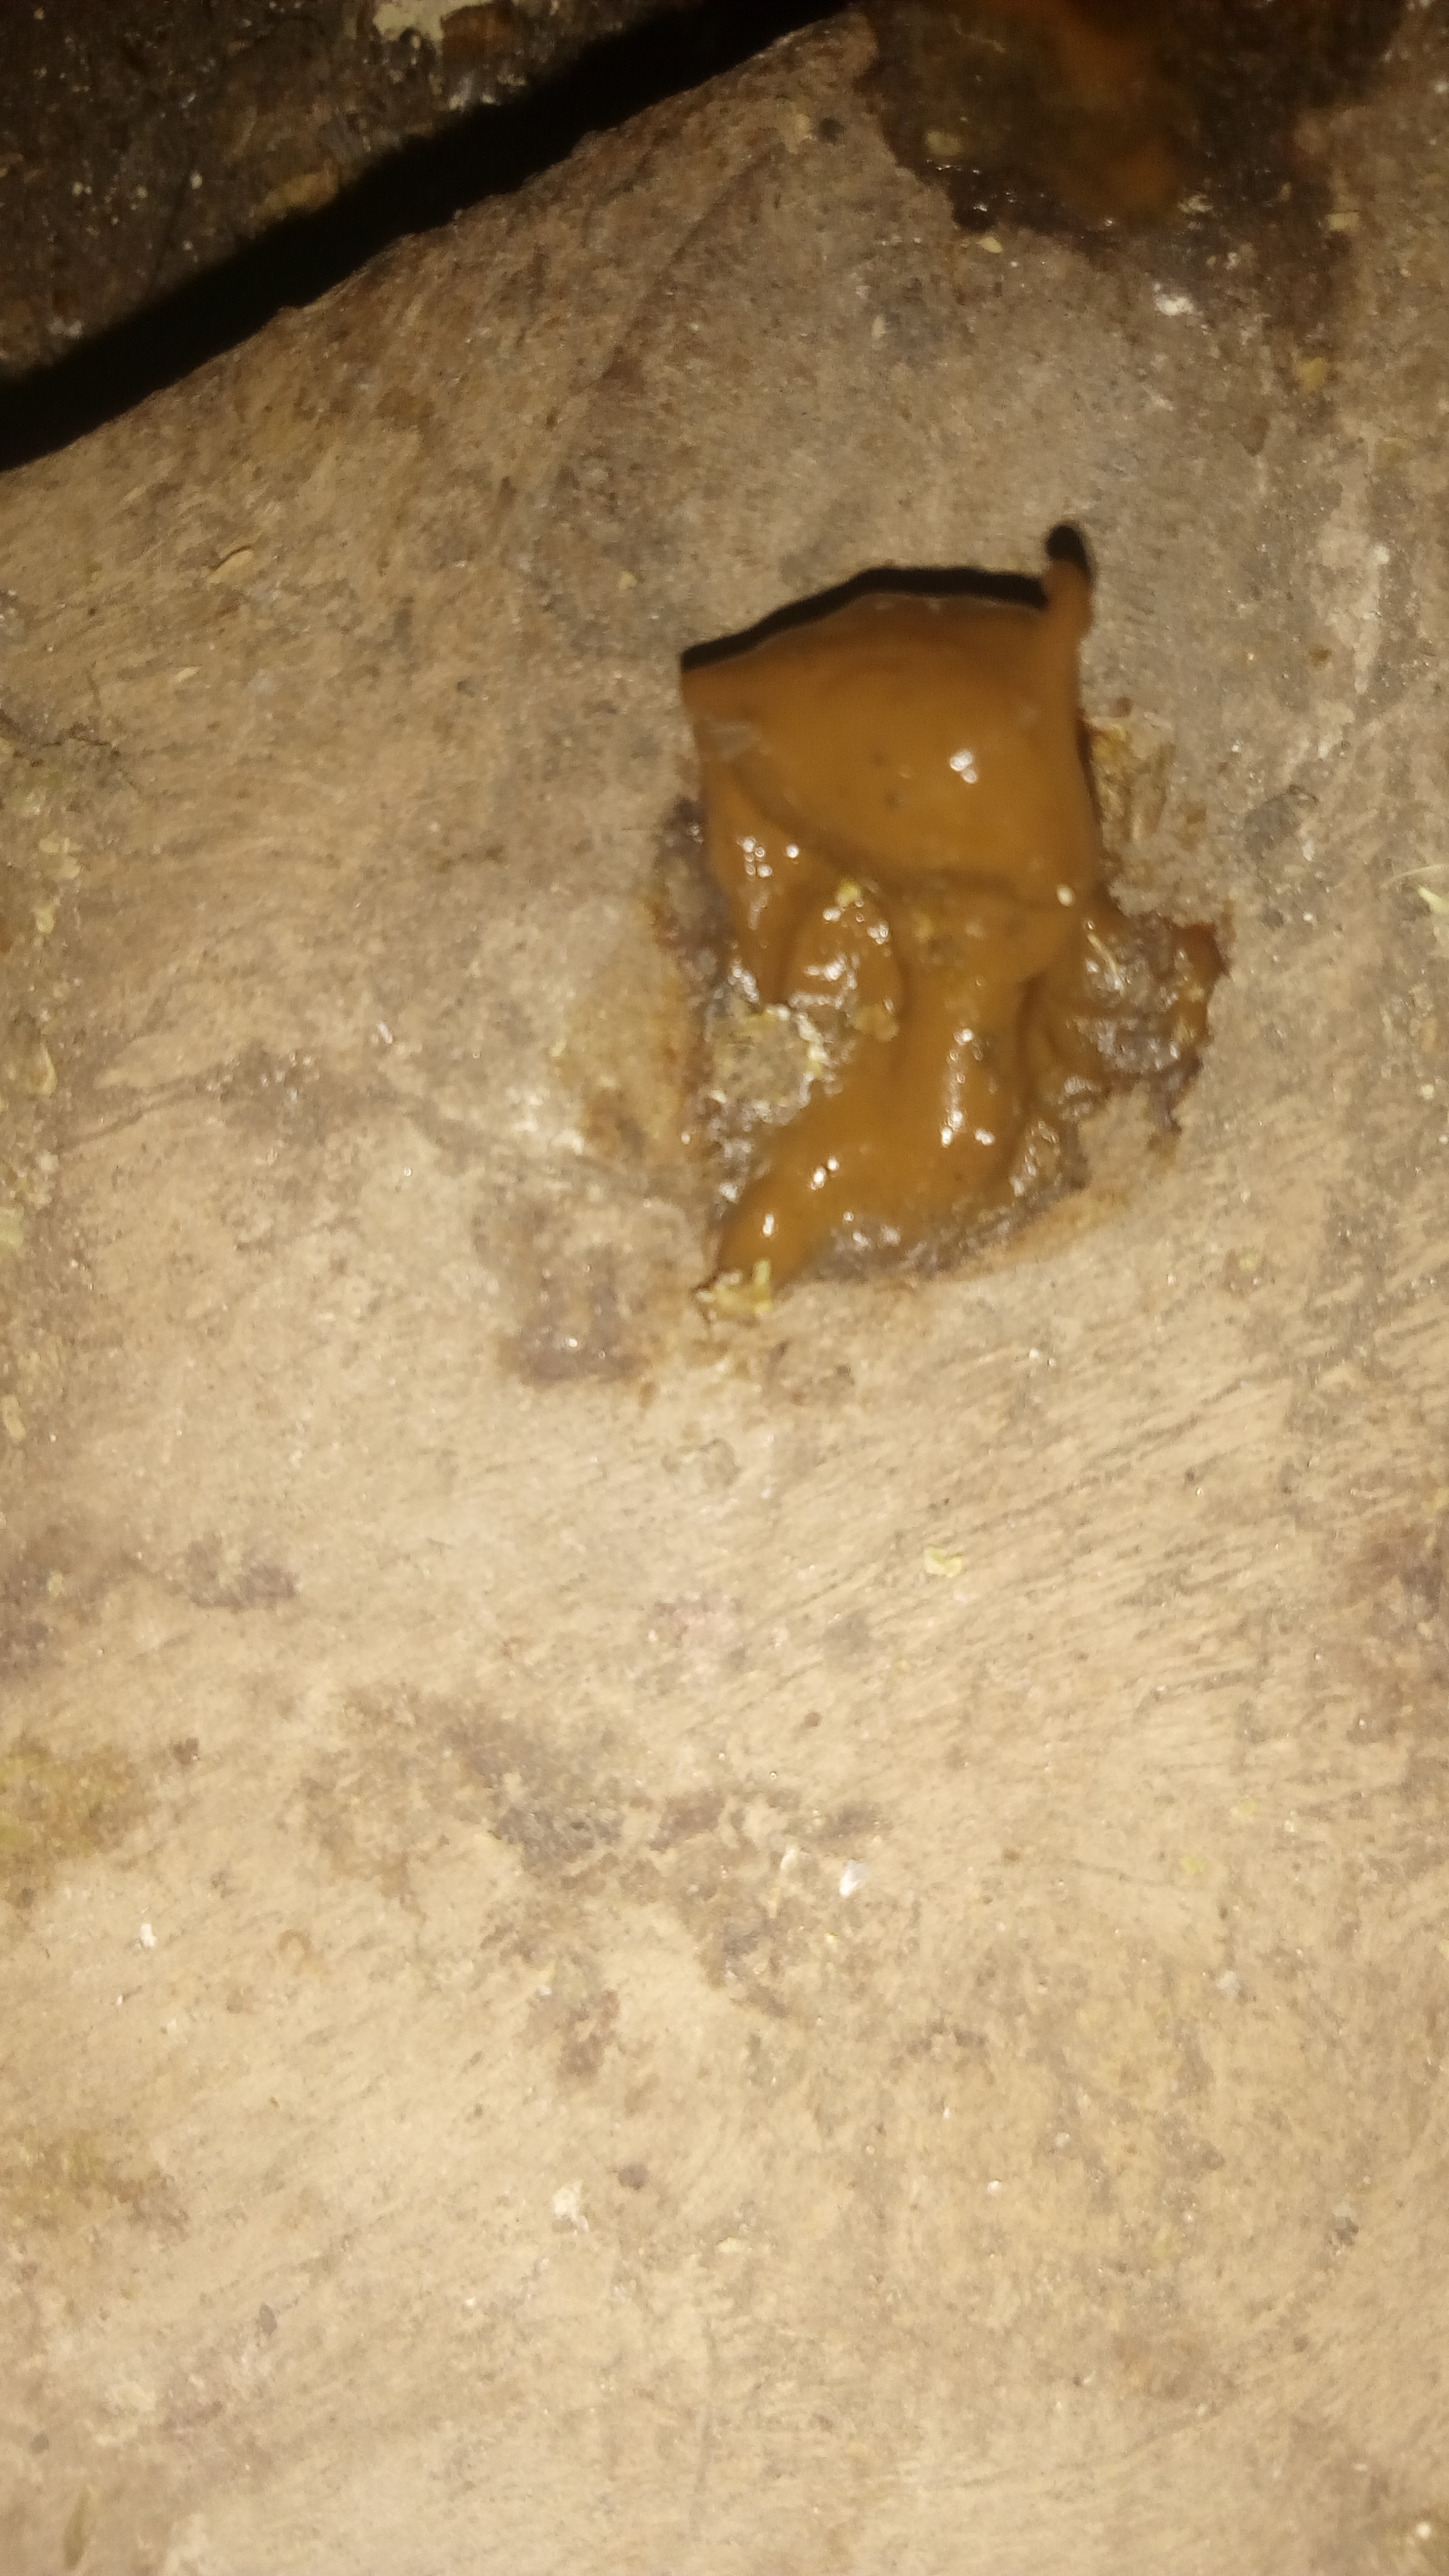
PCR-confirmed diagnosis: Coccidiosis